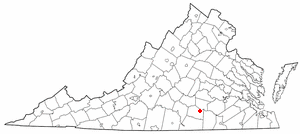
La ville de Kenbridge est située dans le comté de Lunenburg, dans le Commonwealth de Virginie, aux États-Unis. Sa population s’élevait à 1 257 habitants lors du recensement de 2010, estimée à 1 221 habitants en 2016.